MetroBlitz

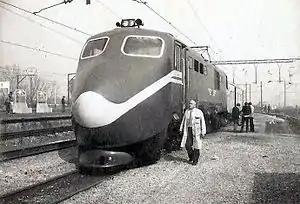
No. E1525 with nose cone for high speed testing

During the 1970s, Dr. Herbert Scheffel of the SAR experimented with self-steering bogies which not only reduced flange wear on goods wagons, but also opened up the possibility of running at high speed in passenger service on Cape gauge.